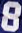
Number: 8